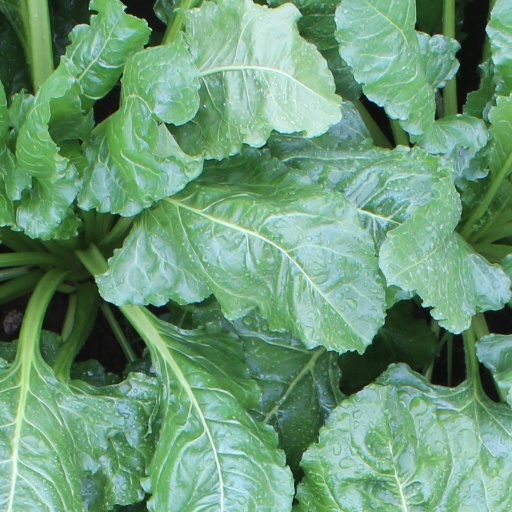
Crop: sugar beet